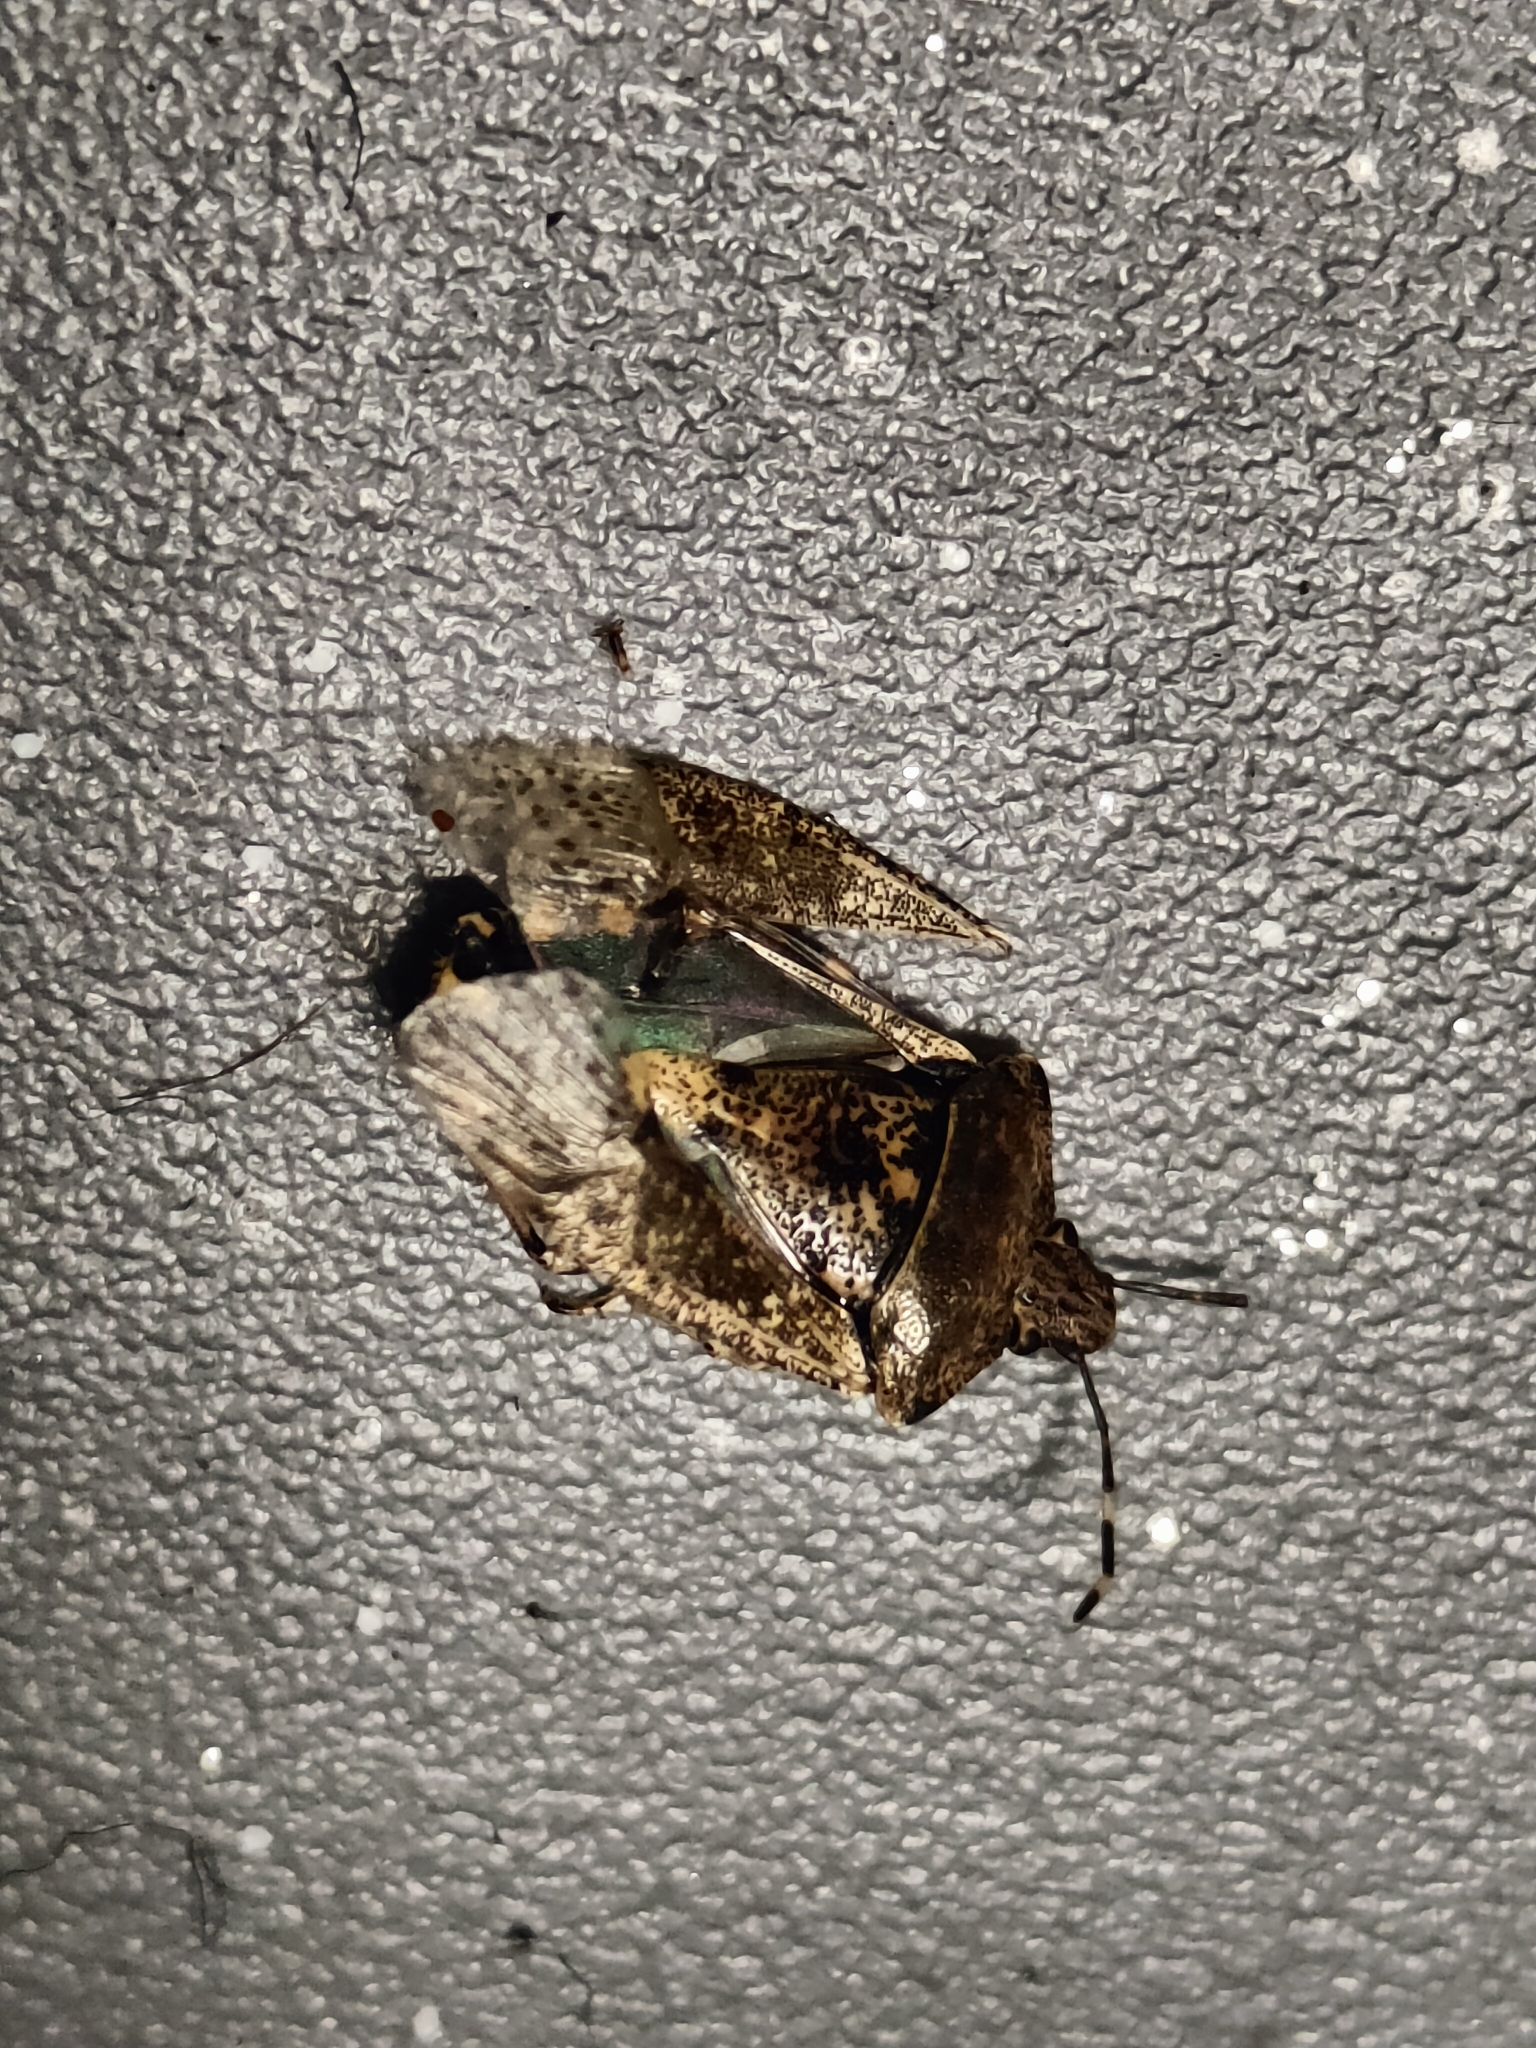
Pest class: stink_bug